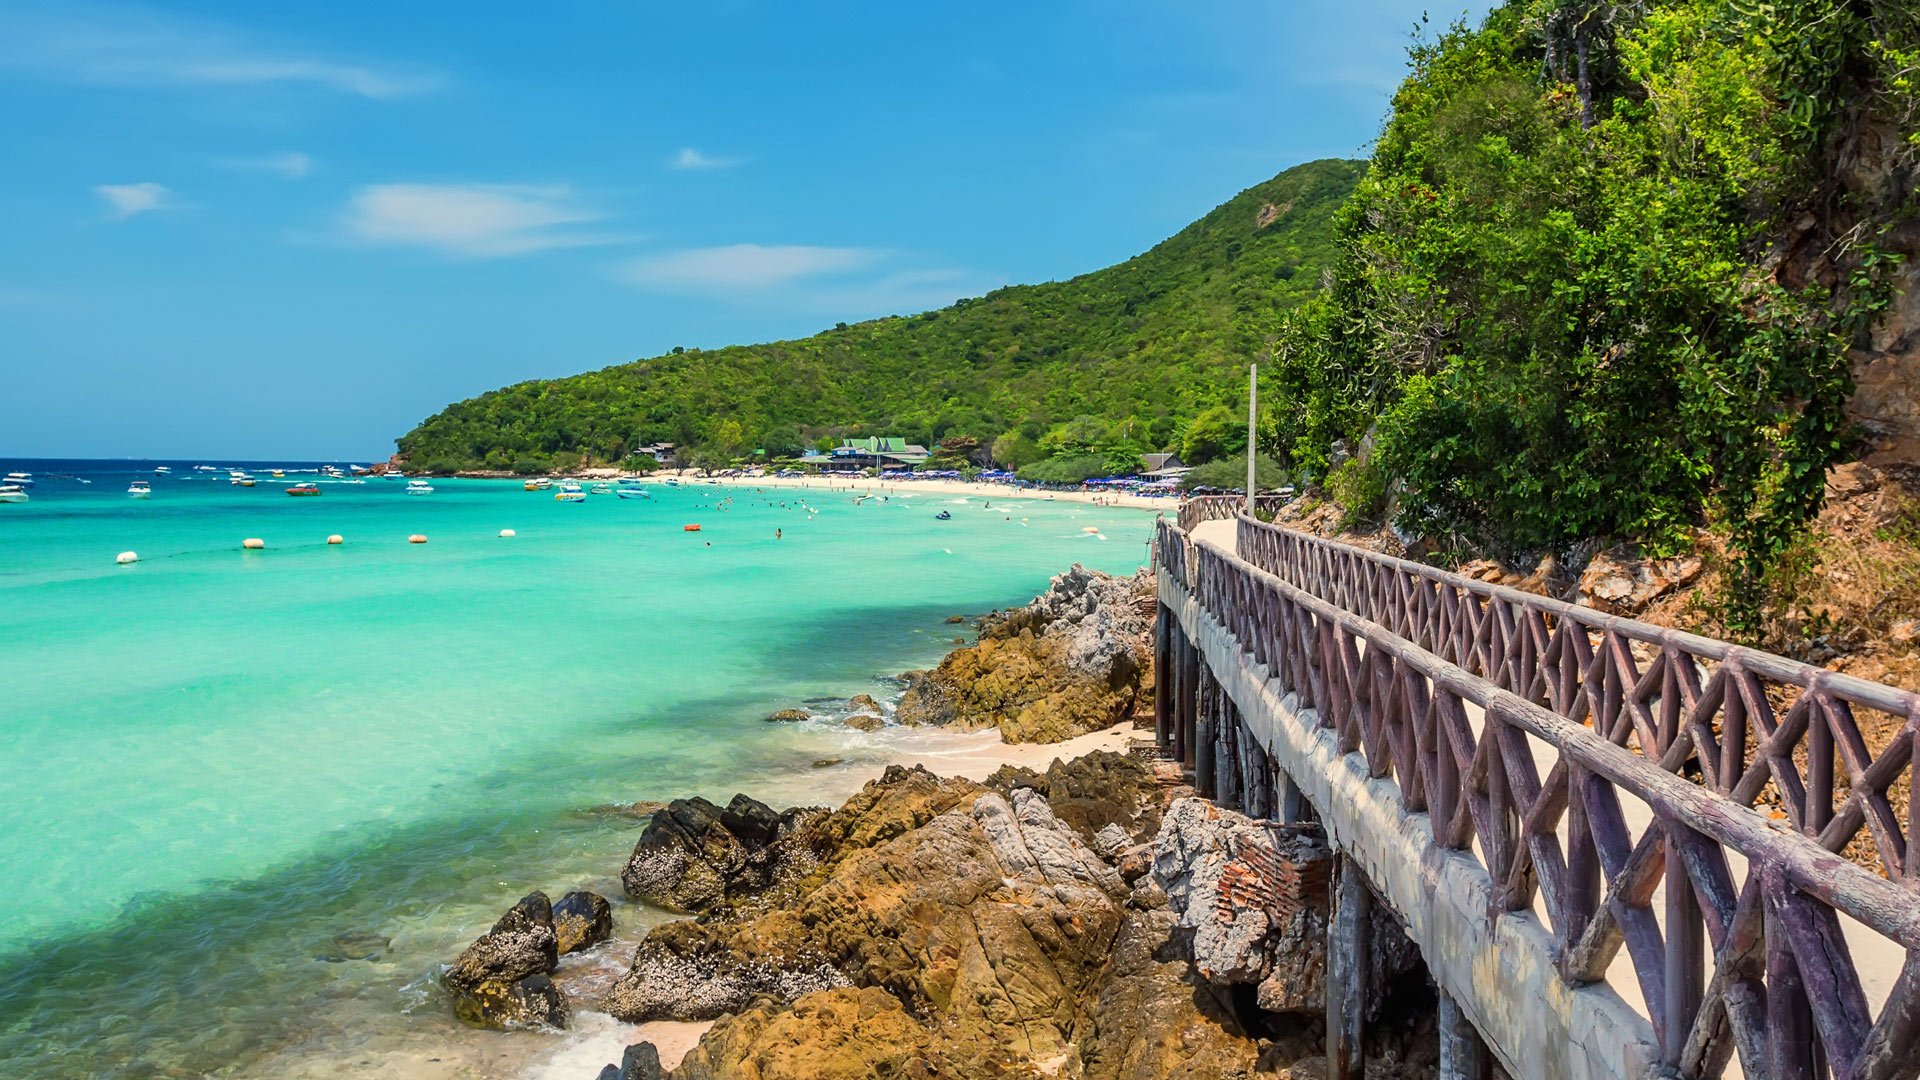
sea, water, sky, water resources, azure, natural landscape, cloud, body of water, coastal and oceanic landforms, wood, tree, landscape, beach, headland, plant, travel, horizon, leisure, wind wave, mountain, lake, fence, sand, tropics, wave, rock, nature reserve, cape, cove, ocean, island, caribbean, bay, sound, coast, tourism, klippe, inlet, promontory, reservoir, peninsula, boardwalk, hill, bridge, vacation